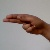
The image shows a hand gesture representing the letter 'H' in Indian Sign Language.